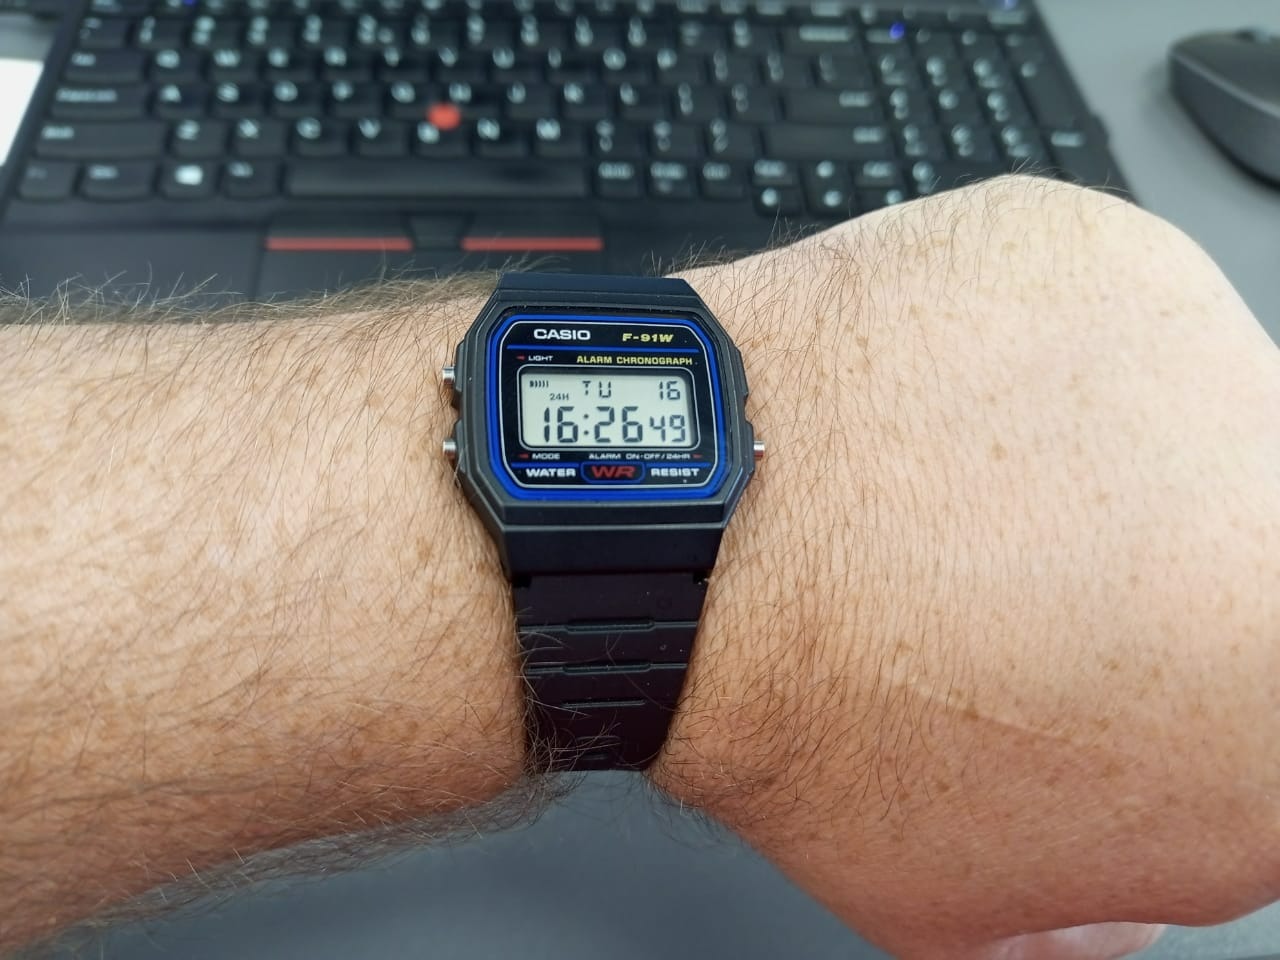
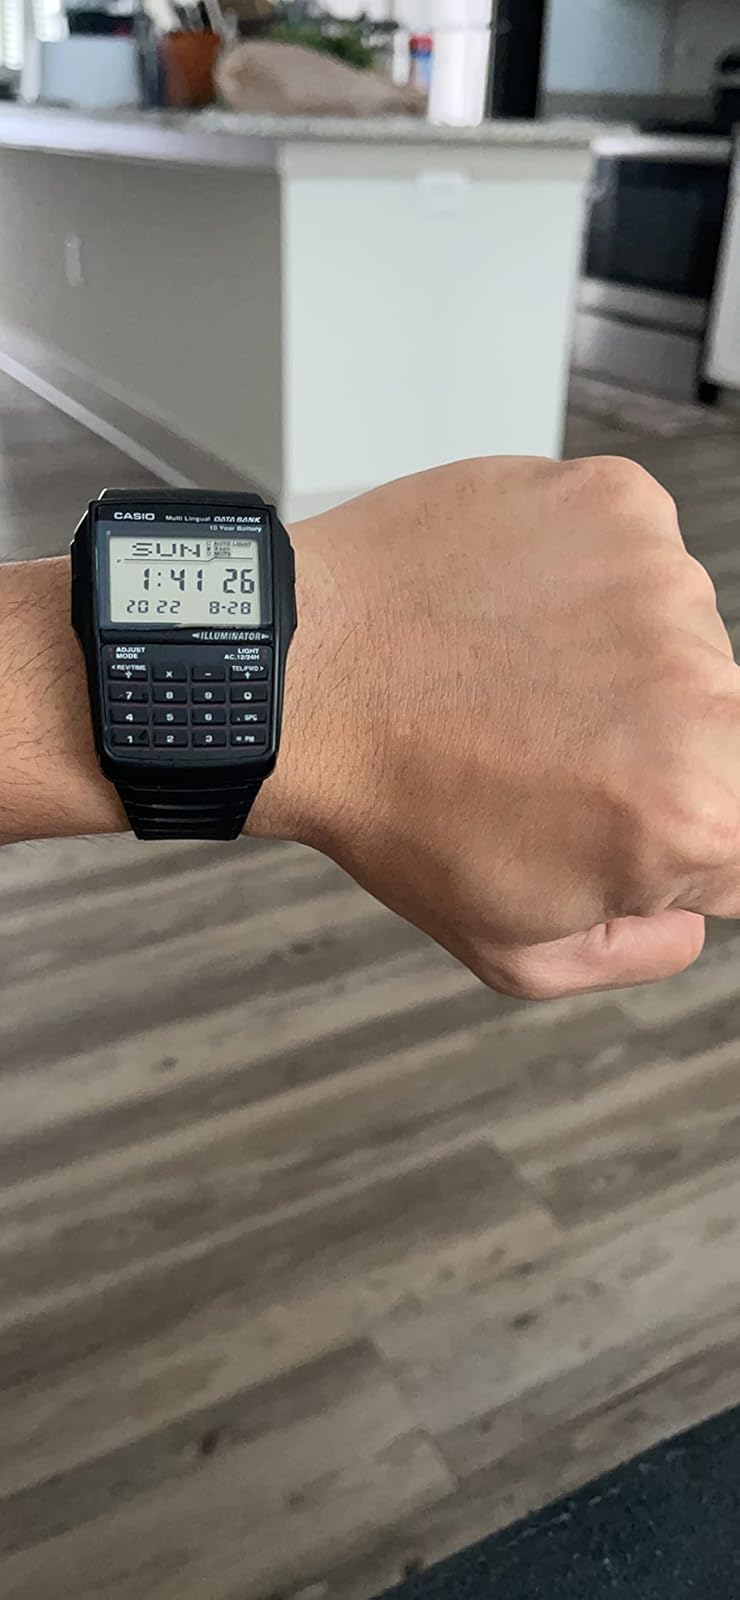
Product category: accessories_watch
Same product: no